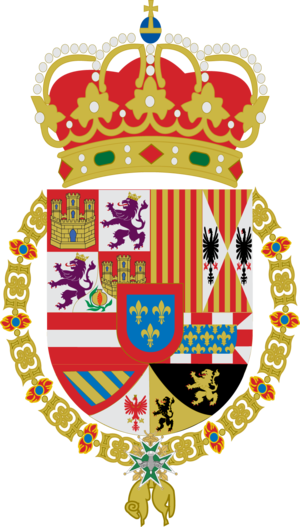
Spaniens rigsvåben / Historiske Våbenskjold
Spaniens våbenskjold under Filip V
Spaniens rigsvåben er Spaniens vigtigste symbol sammen med flaget, hvis ikke mere. Det repræsenterer for det første de fem kongerriger der dannede og stadig danner Kongerriget Spanien. For det andet symboliserer det Spaniens historie og repræsenterer det, ved hjælp af kongekronerne på søjlerne, for siden Spaniens dannelse har rigsvåbenet altid været dets supreme symbol, og det er det stadig. Søjlerne repræsenterer Spaniens geografiske situation. Kronen, på toppen af skjoldet, symboliserer Spaniens monarki og at det er et kongerrige. Derfor, er rigsvåbenet med i det spanske statsflag, mens det nationale uden rigsvåben også er tilladt.